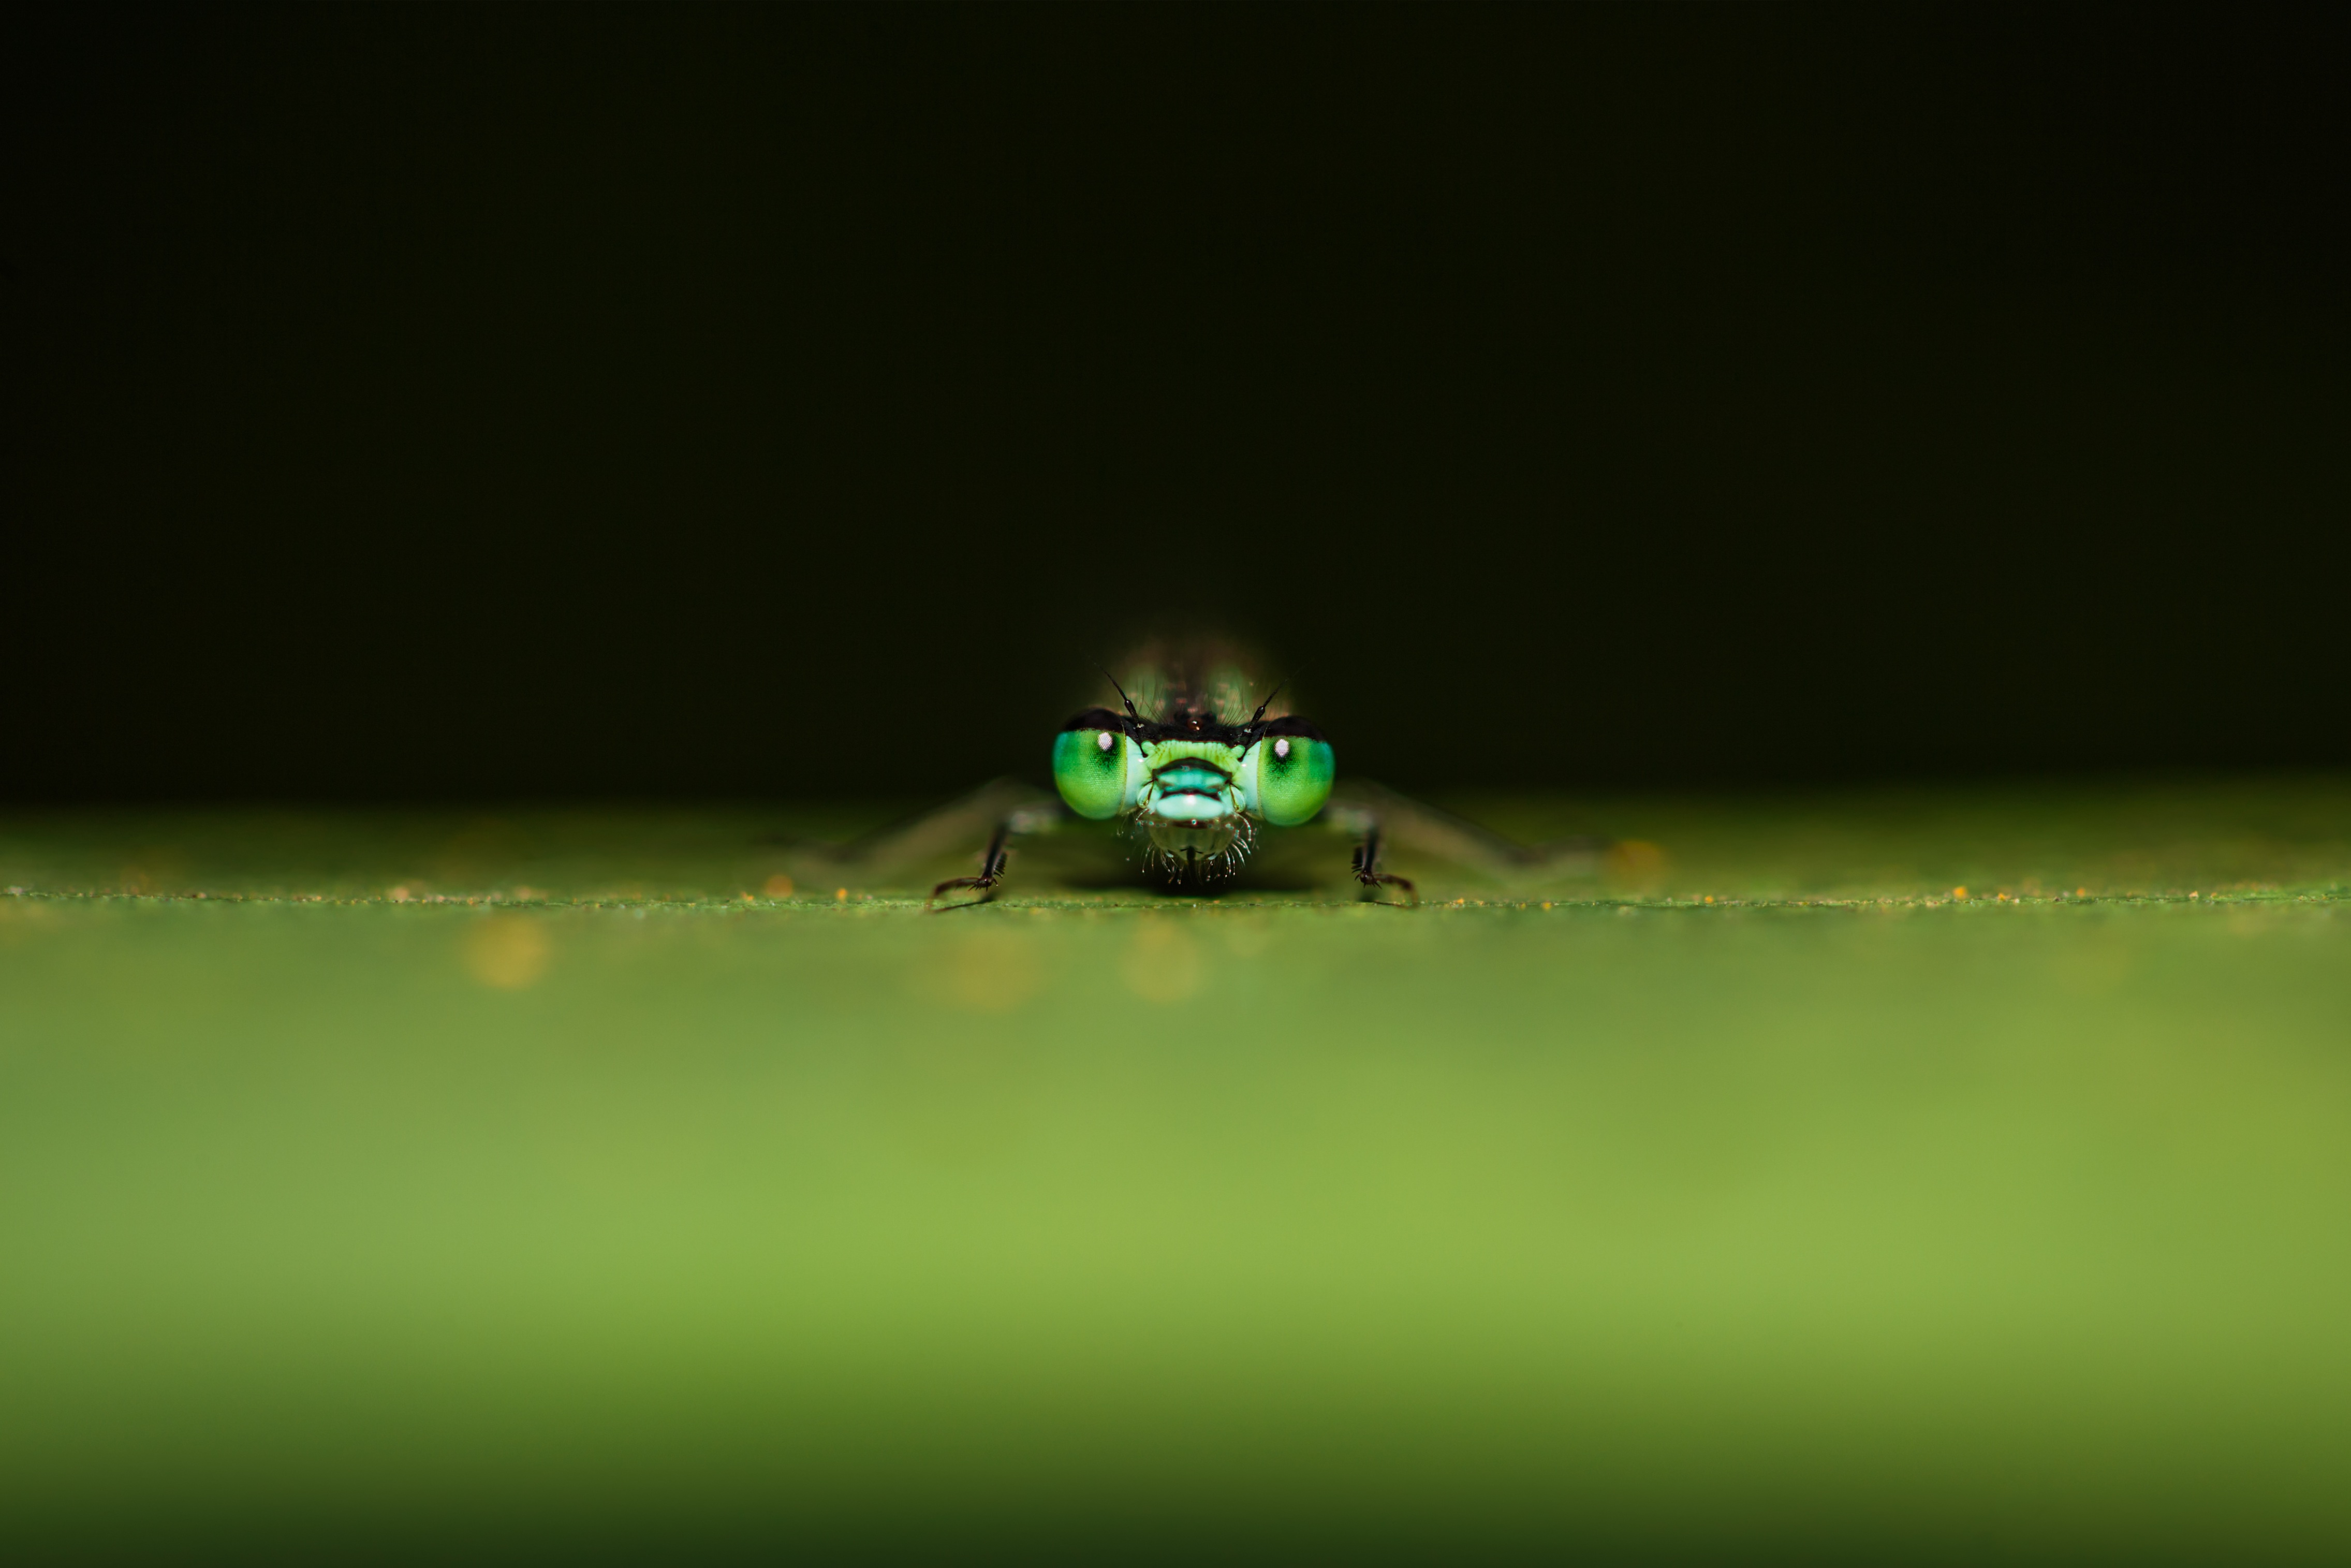
green, insect, invertebrate, beetle, screenshot, macro photography, computer wallpaper